Colin McCool

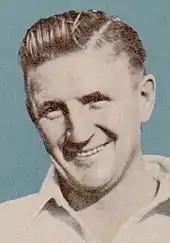
McCool on a 1948 card

The following season, Wally Hammond's England cricket team travelled to Australia for the 1946–47 Ashes series. In a warm-up match before the series, McCool performed well for Queensland against the English tourists at the Brisbane Cricket Ground (the 'Gabba), taking nine wickets and "the English batsmen seemed like rabbits fascinated in the presence of a snake". He was selected for the First Test at the same ground the following week. He just missed out on a century on his Ashes debut, scoring 95 and only bowling one over as Australia won the Test by an innings and 332 runs. In the Second Test at Sydney, McCool took eight wickets, including the prize wicket of Hammond twice. Australia won by an innings and 33 runs. The Third Test at Melbourne saw McCool make his maiden Test century, 104 not out in a drawn match. The Melbourne businessman and underworld figure, John Wren had promised McCool one pound for every run he made that innings; this was at a time when ten pounds was the average weekly wage in Australia. The cheque—given to McCool the next day—allowed him to place a deposit on a house.